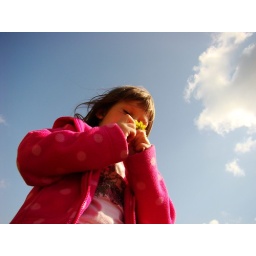
Sara in the sky with flowers :)